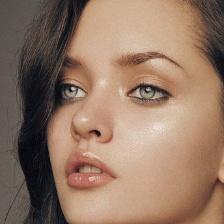
Label: faces